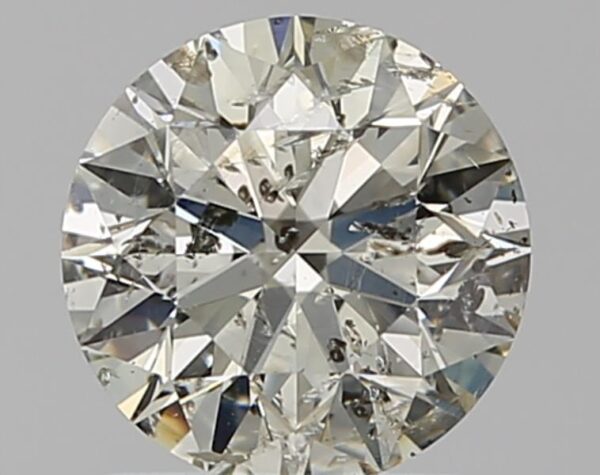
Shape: round
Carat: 1.02
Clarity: SI2
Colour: J
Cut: EX
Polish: EX
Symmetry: VG
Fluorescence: VSL
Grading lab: IGI
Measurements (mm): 6.39 x 6.36 x 4.01